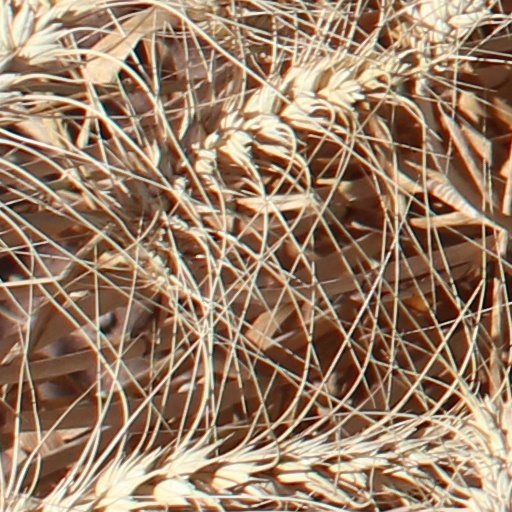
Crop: wheat